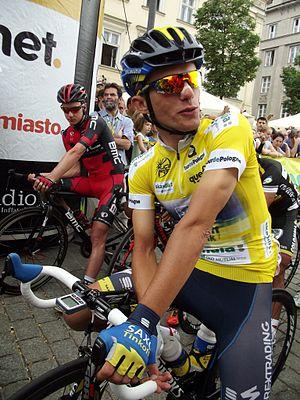
Rafał Majka, né le 12 septembre 1989 à Zegartowice, est un coureur cycliste polonais, membre de l'équipe Bora-Hansgrohe. Après avoir commencé sa carrière comme amateur en Italie, il passe professionnel en s'engageant dans l'équipe de Bjarne Riis, Saxo Bank-Sungard en février 2011.